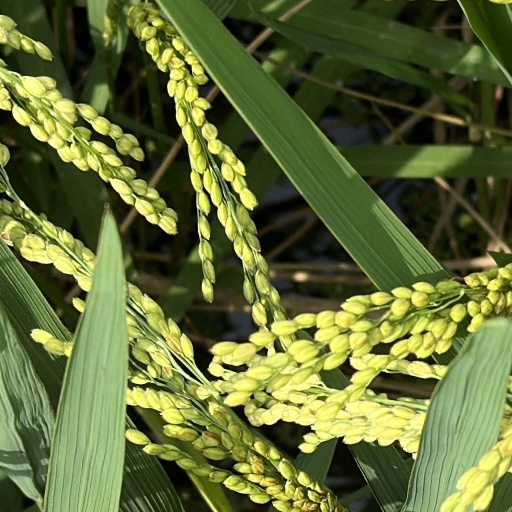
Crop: rice